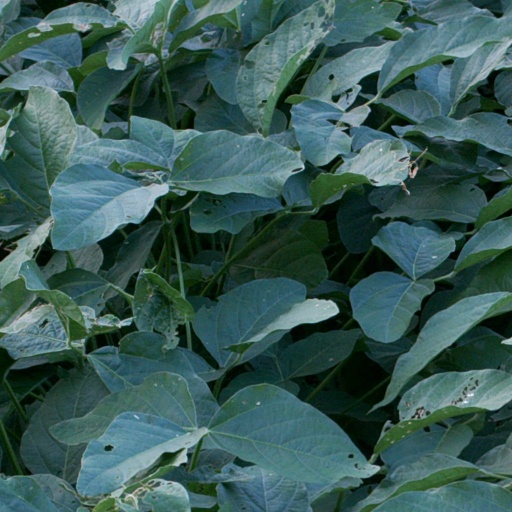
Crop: soybean